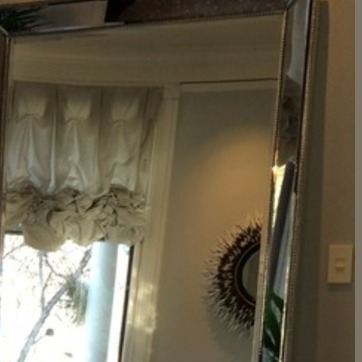
Material: mirror